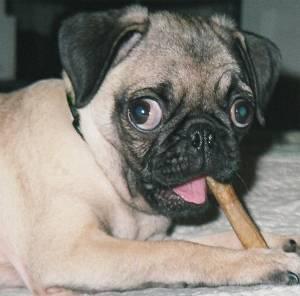
pug